South Shields

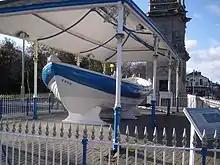
"Tyne" lifeboat of 1833

The town is a popular seaside resort with multiple landmarks and tourist attractions. As with other resorts tourism is a large part of the town's economy: to attract tourists the town has an extensive network of cycle paths and walking trails; a promenade; parks-and-gardens; fairground rides; amusement arcades, crazy golf, laser tag, a miniature steam railway; boating lake; a ten-p in bowling centre and an amphitheatre.